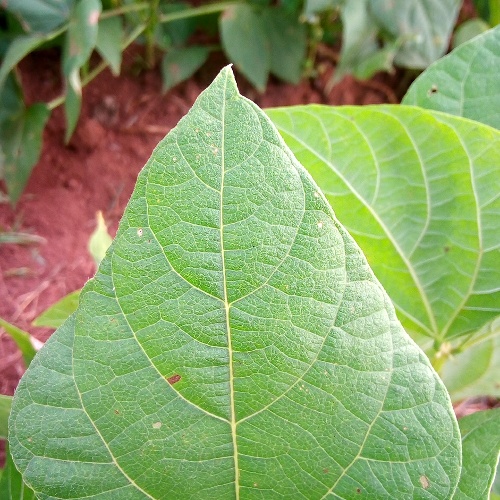
Leaf condition: healthy